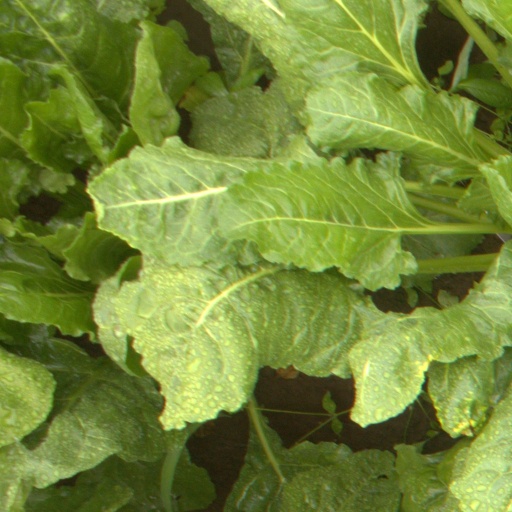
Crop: sugar beet